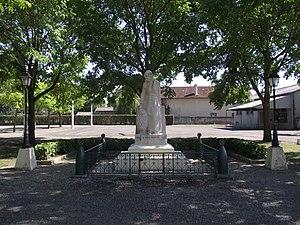
Monument aux morts de Sarriac-Bigorre
Sarriac-Bigorre est une commune française située dans le département des Hautes-Pyrénées, en région Occitanie.